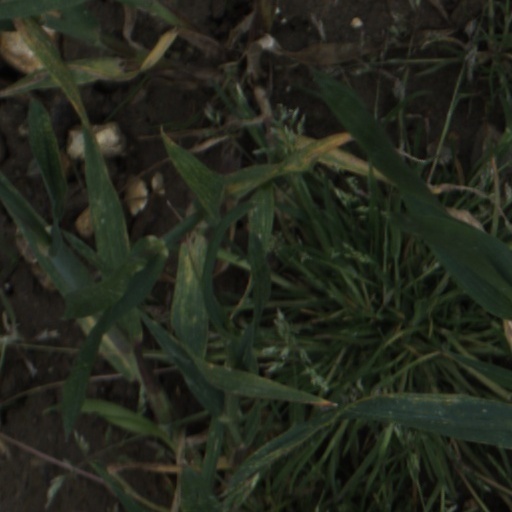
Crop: wheat